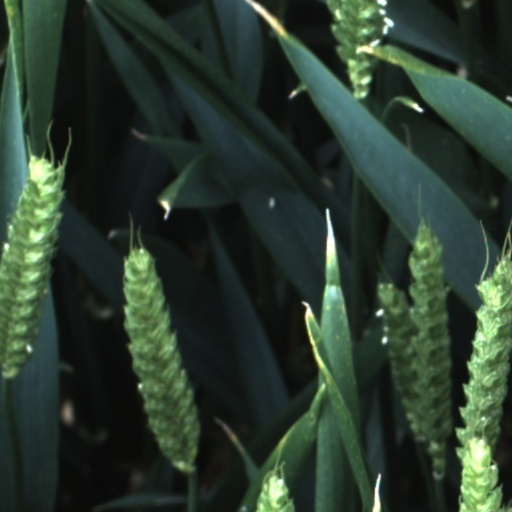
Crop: wheat